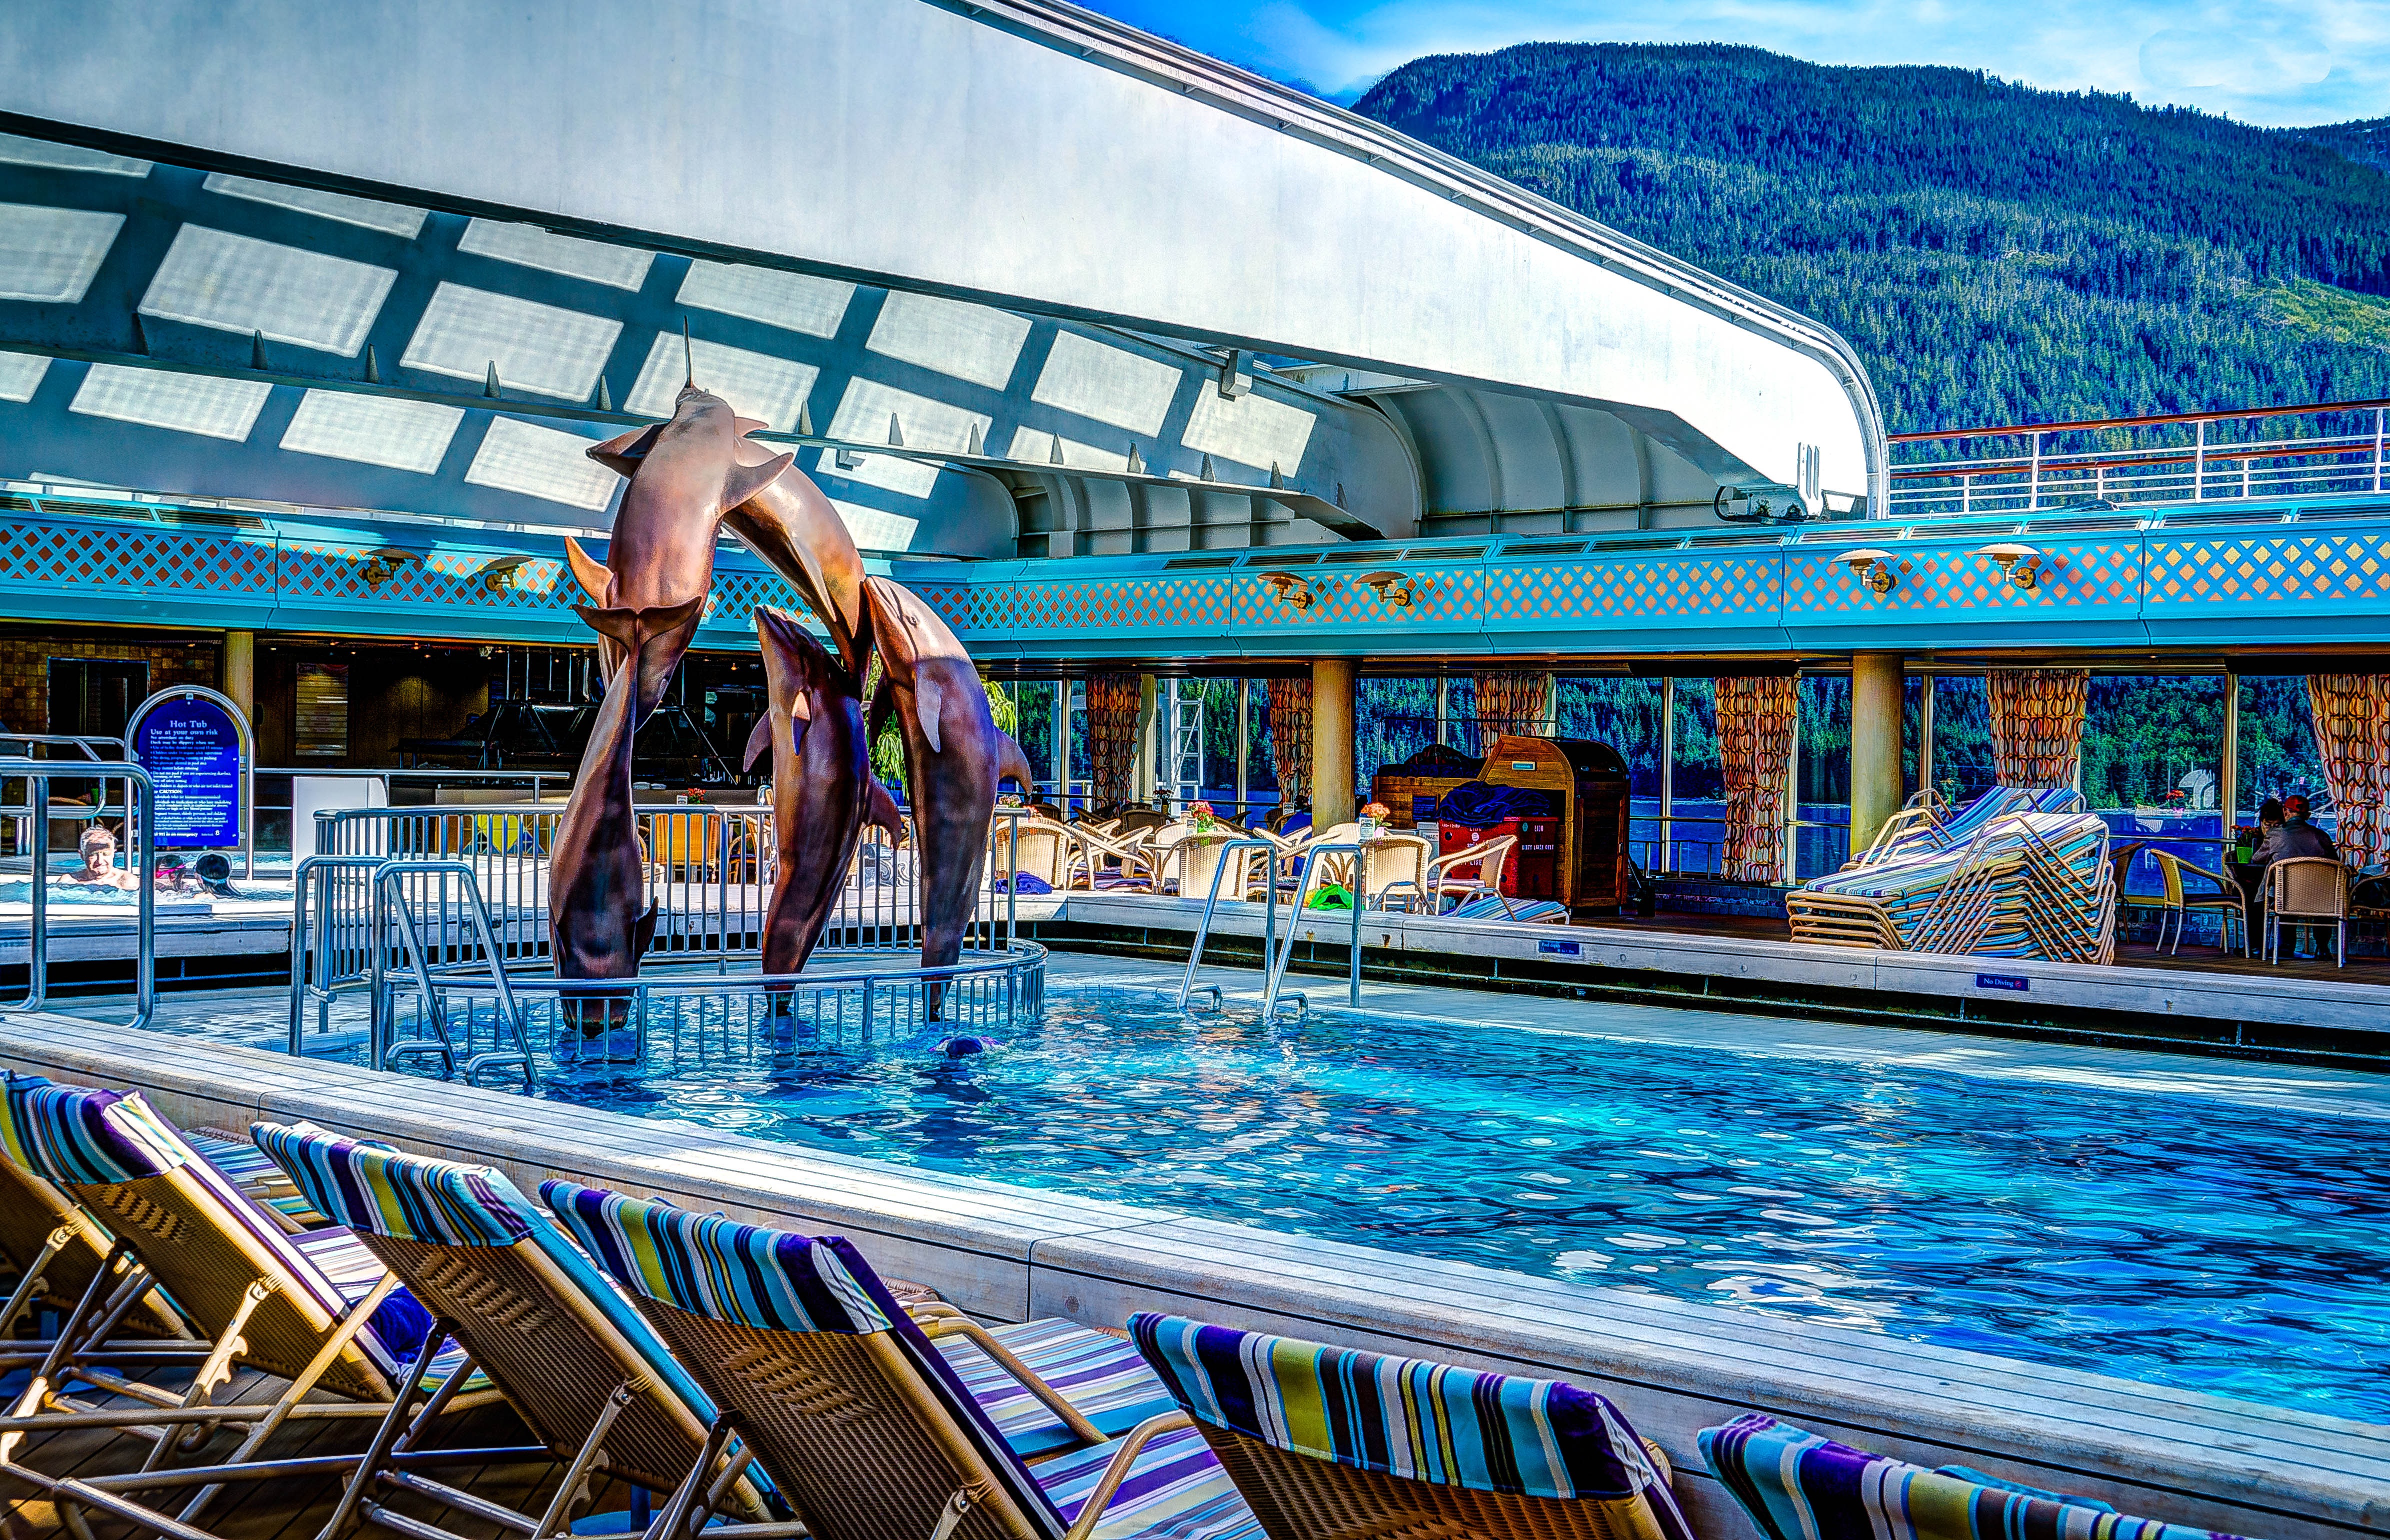
summer, vacation, pool, amusement park, swimming pool, leisure, swimming, cruise, luxury, resort, holidays, water park, cruise ship, resort town, leisure centre, deck of ship